Andre Rodgers

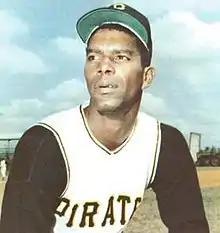
Rodgers in 1966

Kenneth Andre Ian Rodgers (December 2, 1934 – December 13, 2004) was a Major League Baseball shortstop who played for the New York / San Francisco Giants (1957–1960), Chicago Cubs (1961–1964), and Pittsburgh Pirates (1965–1967). He also played one season in Nippon Professional Baseball (NPB) for the Taiyo Whales (1969). He batted and threw right-handed, stood tall and weighed (14 stone, 4).